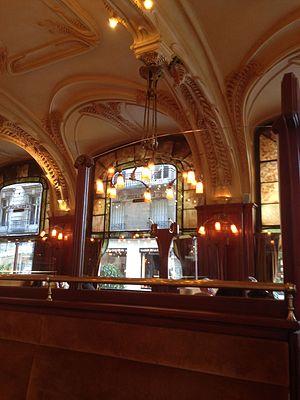
Cette page concerne les événements qui se sont produits durant l'année 1911 en Lorraine.